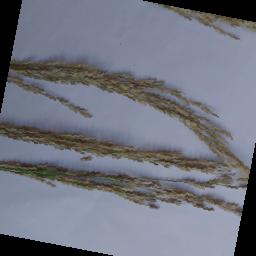
Label: Rice___Neck_Blast